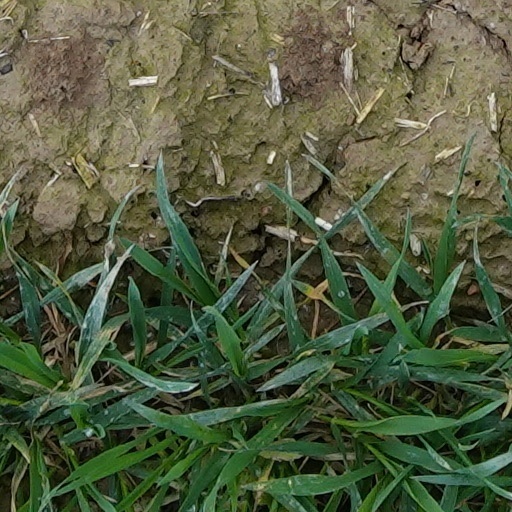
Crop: wheat